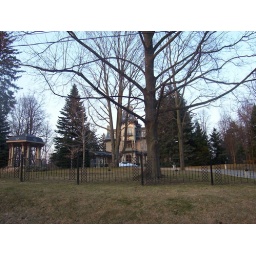
I love walking by this house. Only a block from my apartment! A girl can dream...